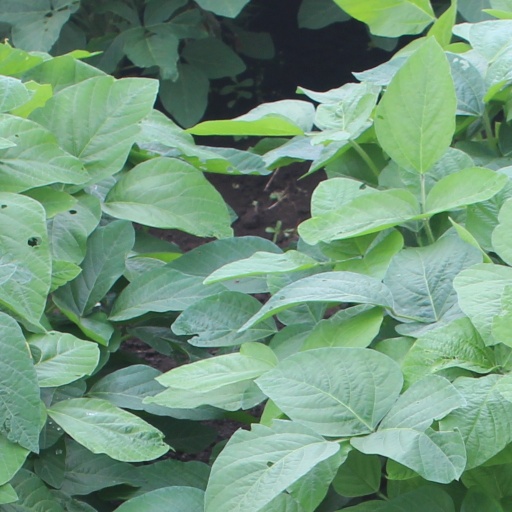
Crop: soybean